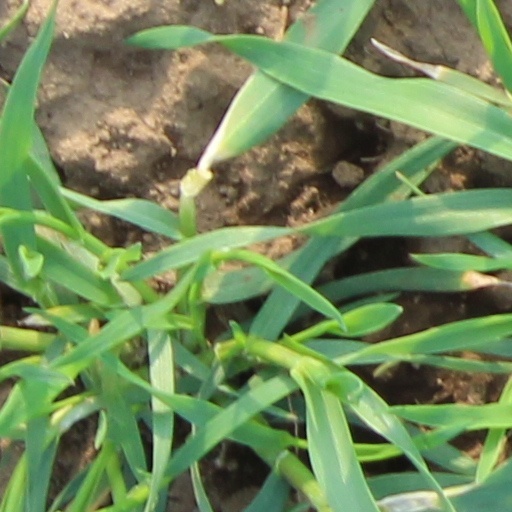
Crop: wheat